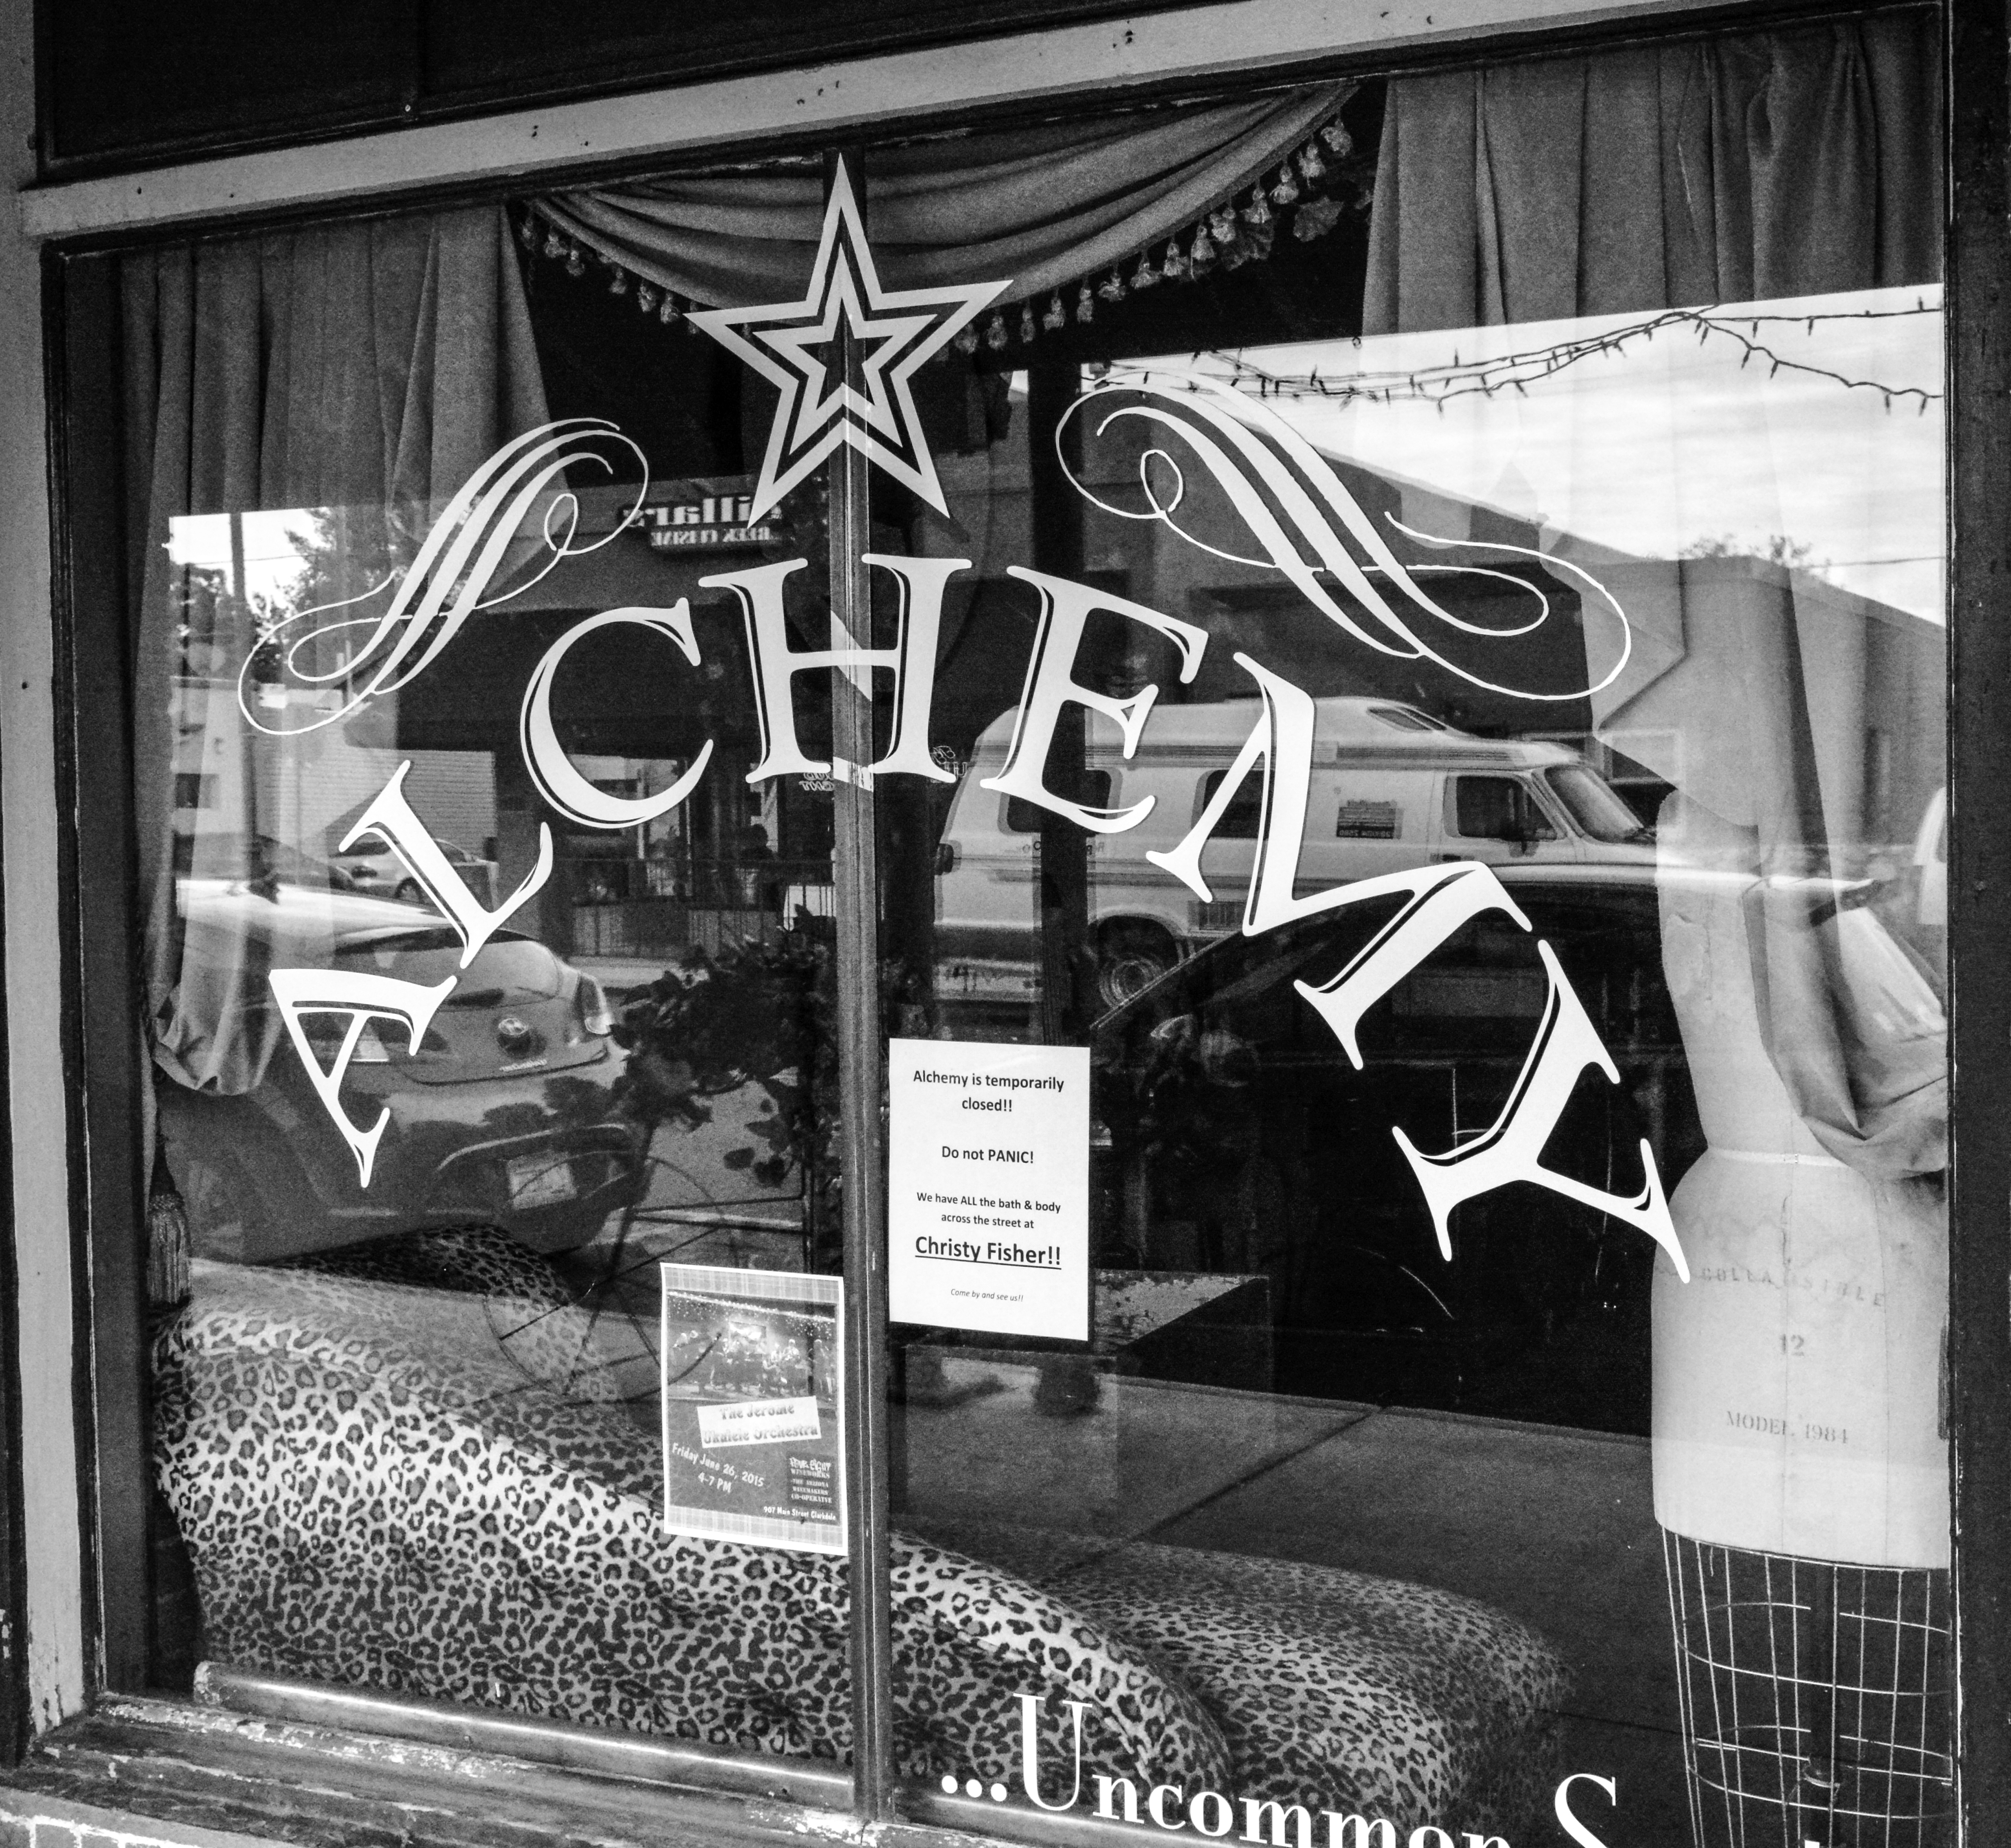
black and white, road, white, street, black, monochrome, arizona, art, photograph, image, cottonwood, jerome, jeromearizona, urban area, monochrome photography